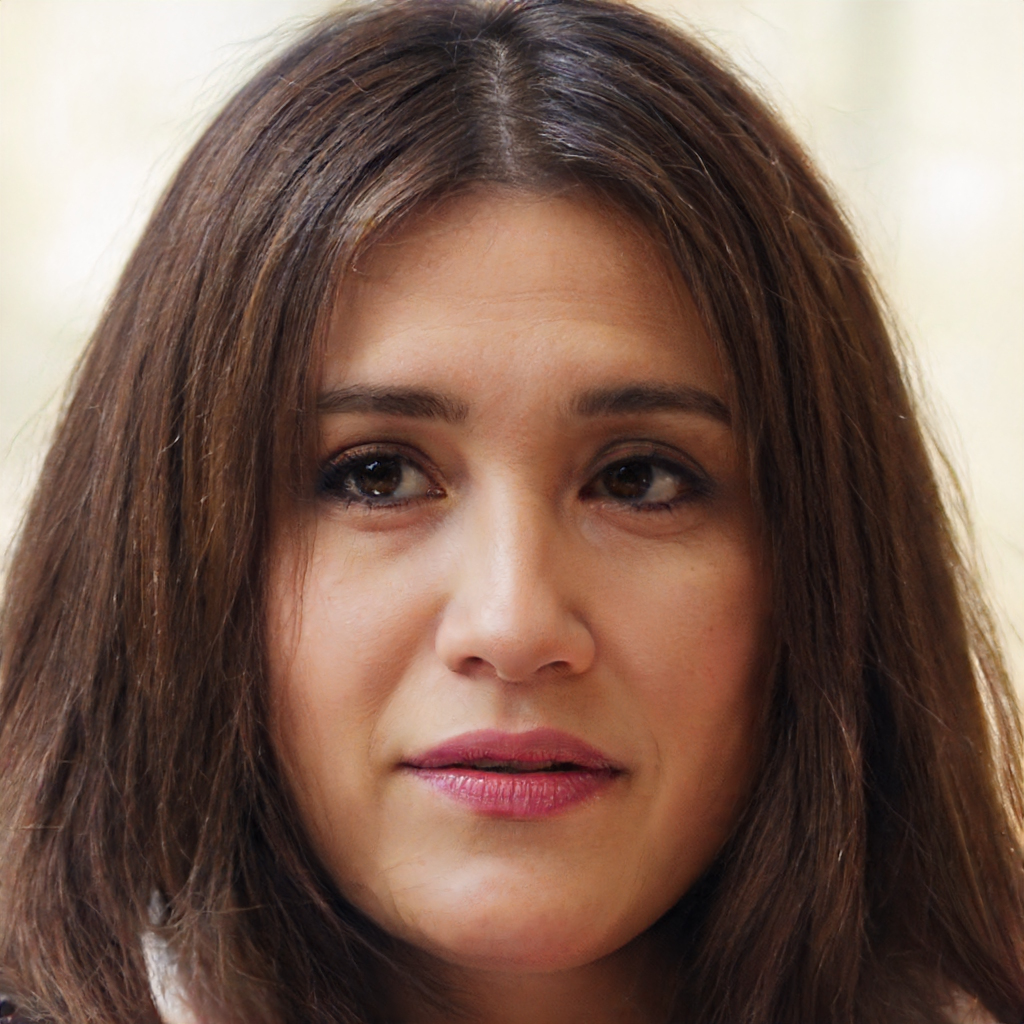
Gender: Female